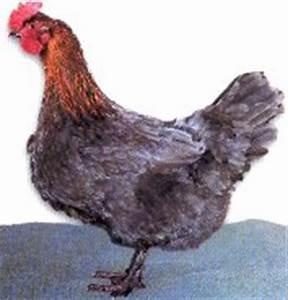
chicken